August Belmont

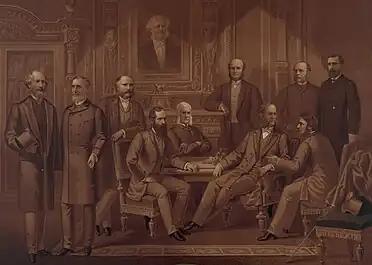
"The Kings of Wall Street", an 1882 print of Belmont standing, second from right. The others, left to right: Cyrus W. Field, Russell Sage, Rufus Hatch, Jay Gould, Sidney Dillon, D. O. Mills, William Henry Vanderbilt, George Wm. Ballou, and James R. Keene.

From 1837 to 1842, Belmont experienced instantaneous success, serving as disbursing agent, dividend collector, and newsgatherer for the Rothschilds and their customers. The new financial house also invested in foreign exchange markets, commercial and private loans, commercial paper, and handled deposits. Belmont's European connections attracted private investment from corporations, railroads, and state and local governments. In the wake of the Panic of 1837, Belmont was able to use Rothschild credit to buy up wildcat bank notes, securities, commodities, and property at severely depressed rates, sometimes as low as ten cents to the dollar. Using early modern securitization techniques, he was a pioneer on Wall Street, rapidly shifting money and commodities in complex international spirals of credit New York City had not seen before. He was also considered a skilled arbitrageur, earning him the nickname "King of the Money Changers." Within three years of his arrival in the city, he had amassed a personal fortune of $100,000 ($ in ), making him one of the richest men in New York and one of the three most important private bankers in the United States. He was still only twenty-six.